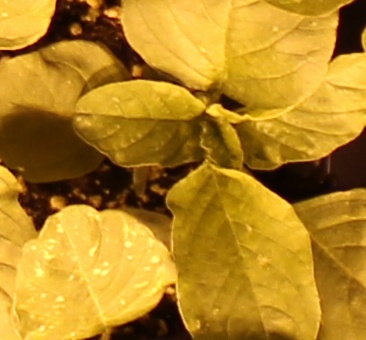
Label: Redroot Pigweed